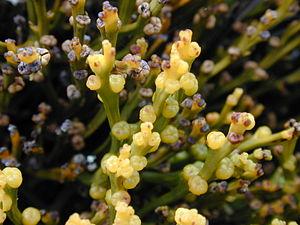
Psilotum nudum est une espèce appartenant à la division des Psilophyta. Il s'agit de la seule plante vasculaire ne présentant visiblement ni feuilles, ni fleurs, ni racines.